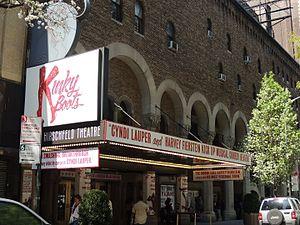
Le Al Hirschfeld Theatre est un théâtre de Broadway situé au 302 West 45 Street dans le centre de Manhattan. Le Al Hirschfeld est l'un des cinq théâtres détenus et exploités par Jujamcyn Theatres et l'actuel président Jordan Roth. Il a une capacité de 1 424 places assises.
Kinky Boots est une comédie musicale écrite avec la musique et les paroles de Cyndi Lauper sur un livret de Harvey Fierstein. Basé sur le film homonyme sorti en 2005, lui-même tiré d'une histoire vraie.